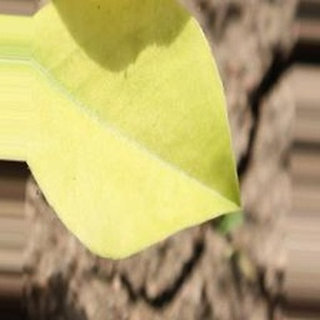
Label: groundnut_nutrition_deficiency